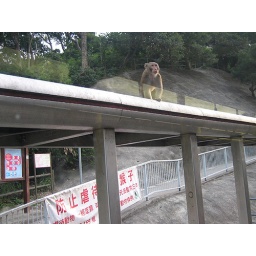
A feral monkey on top of a bus shelter near &amp;quot;Monkey Mountain&amp;quot;! (taken through the bus window, thank god)